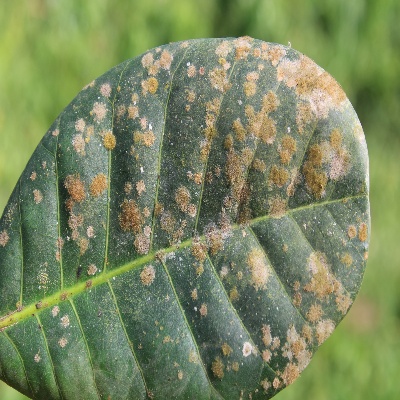
Crop: Cashew
Condition: red rust